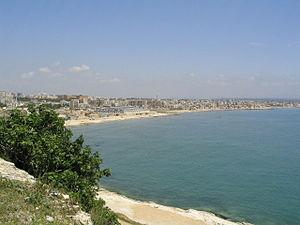
Lattaquié [latakje], est une ville de Syrie, chef-lieu du gouvernorat homonyme. La ville était en 2004 la quatrième ville la plus peuplée du pays avec 383 786 habitants, appelés en français les Lattaquiotes.